Hot walker

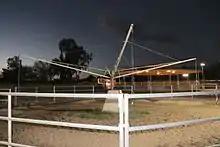
A US style mechanized hot walker for four horses, each rope hanging down is attached to a horse's halter.

Mechanical hot walkers come in many designs. The horses on the walker go in a circle, and most hot walkers can be set to go in either direction. The most common design in the United States consists of four arms of heavy gauge steel radiating off from a central pivot point containing a motor to move the arms at various speeds, most often set to have horses walk. At the end of each arm is a short rope with a snap at the end, which attaches to the halter of the horse. Newer designs originating in Europe have moving panels and no radial arms. The motor is often on a timer that will stop after a set amount of time.